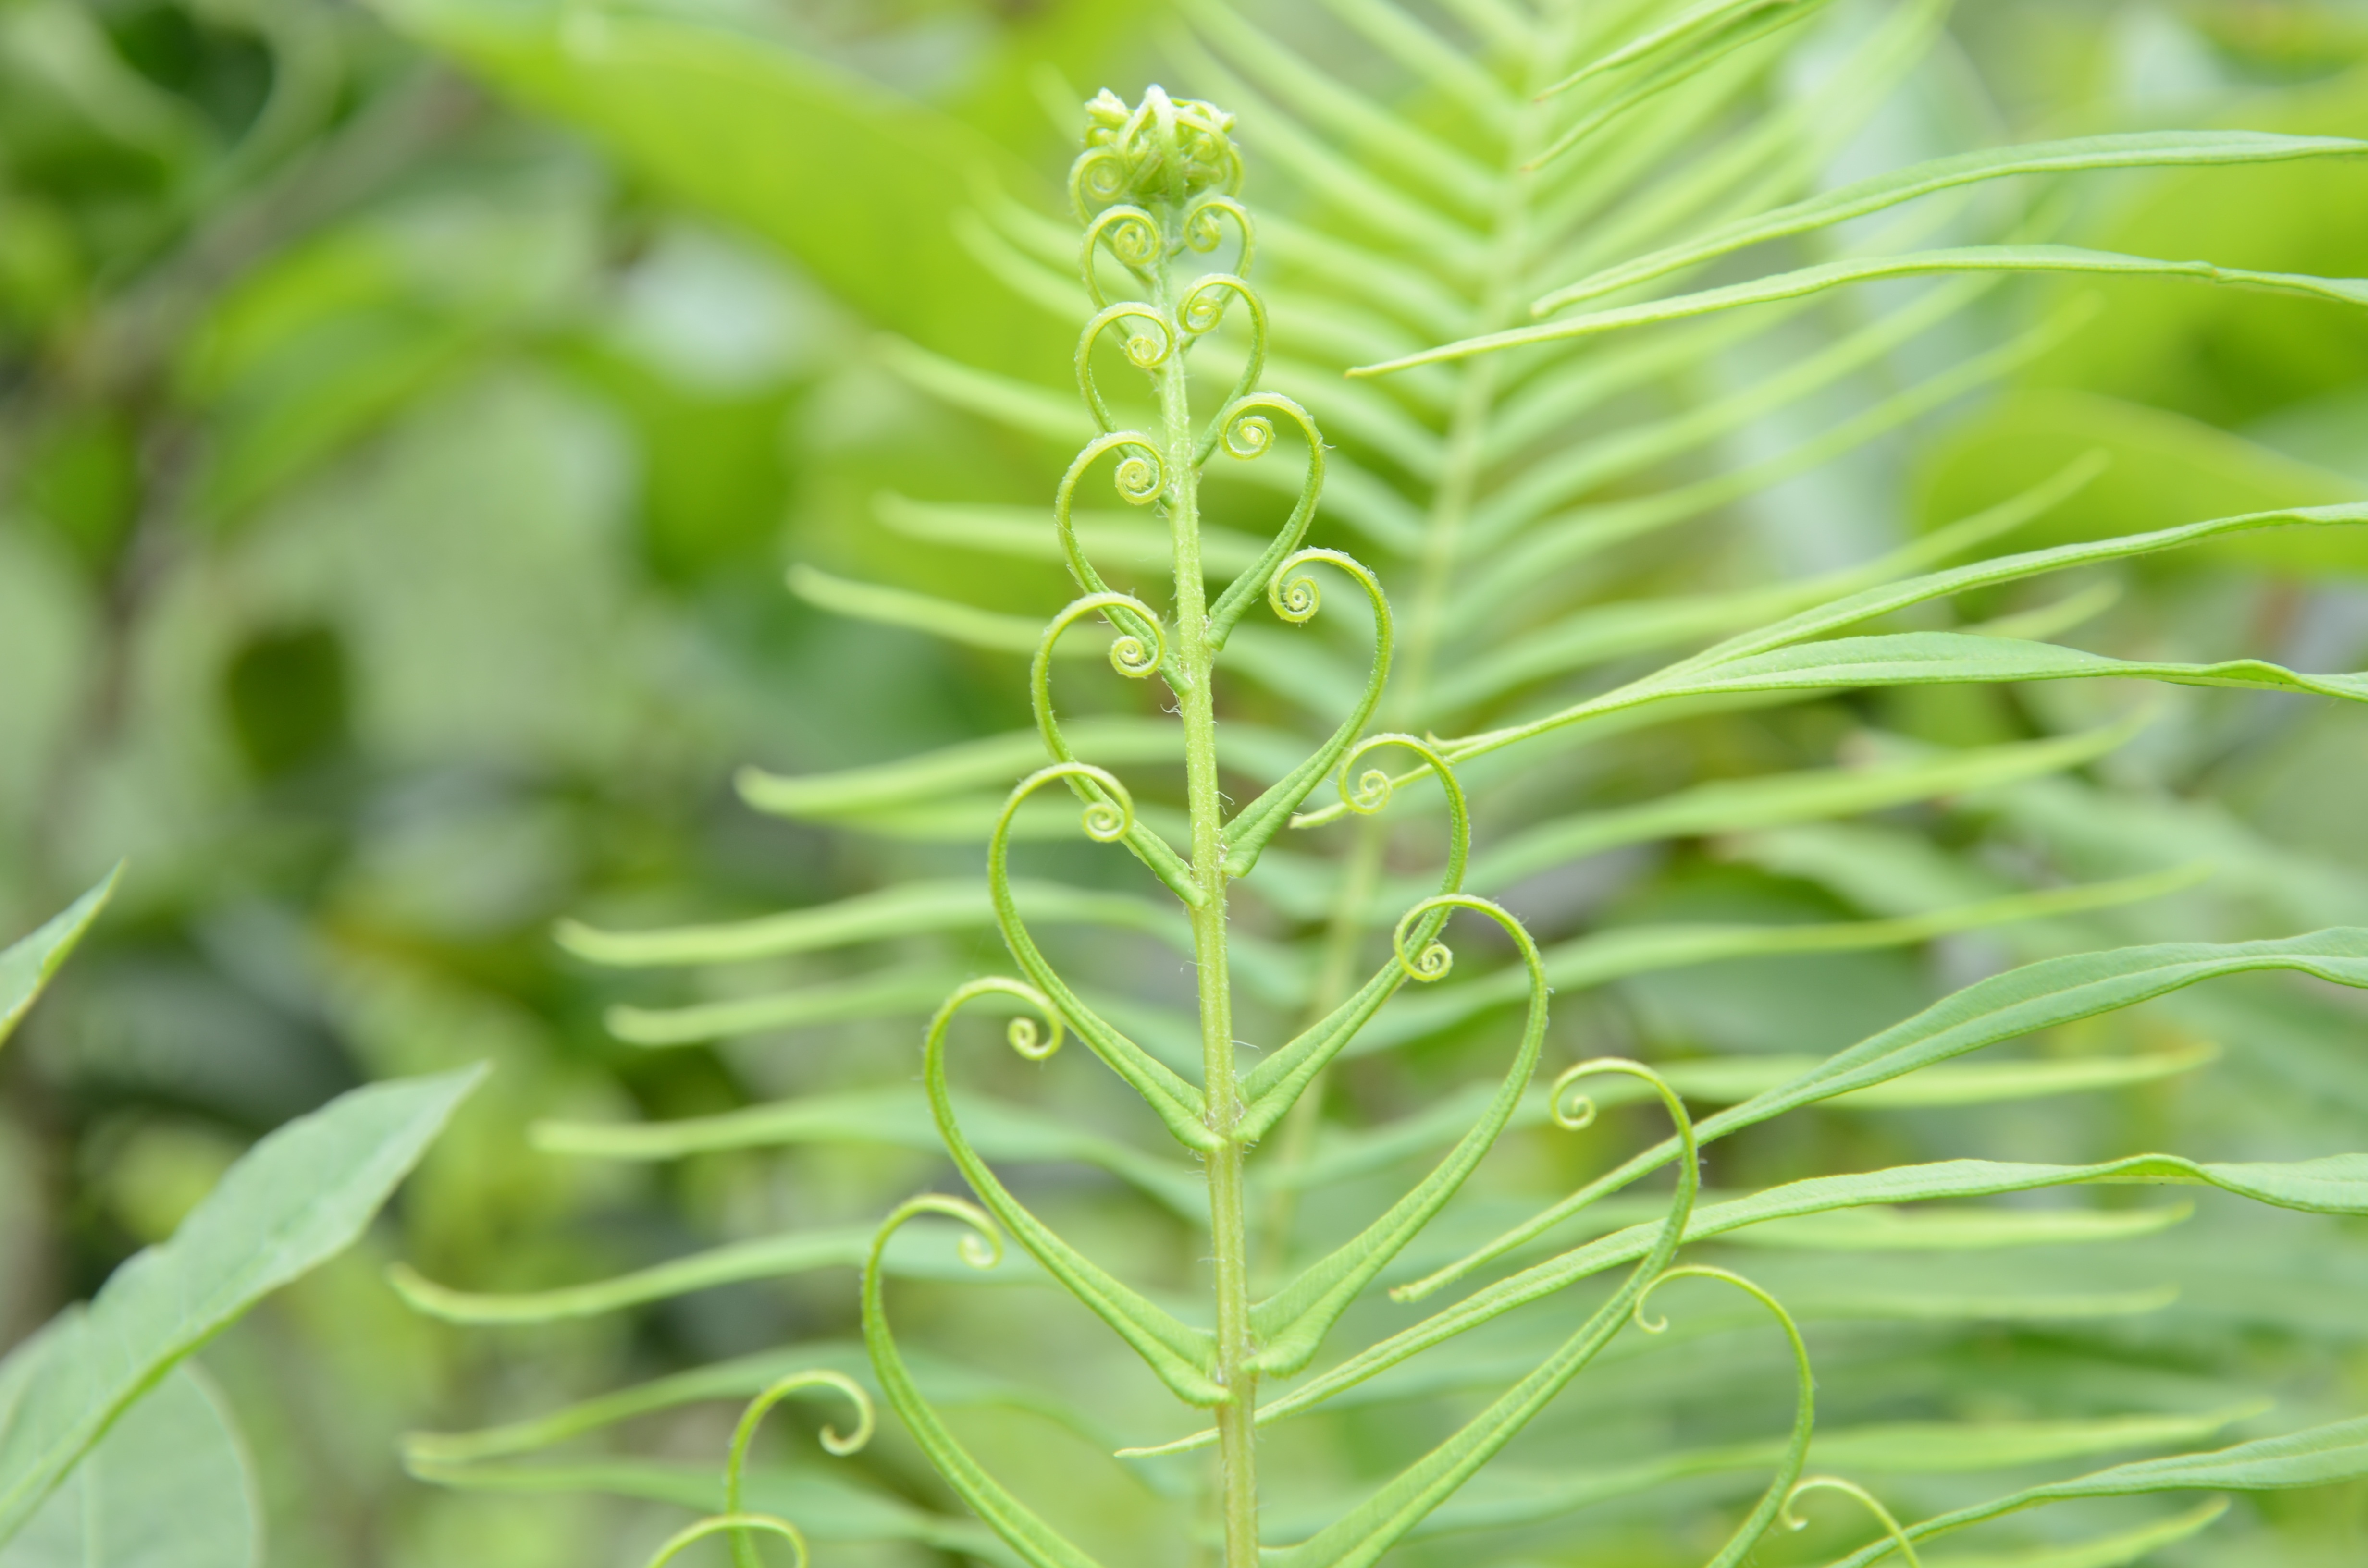
plant, leaf, flower, heart, green, herb, produce, crop, botany, flora, fern, flowering plant, grass family, plant stem, land plant